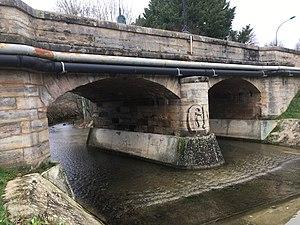
Pont de l'Amance à Radonvilliers en janvier 2020
Radonvilliers est une commune française, située dans le département de l'Aube en région Grand Est.